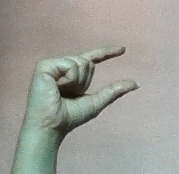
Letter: dal